Nudes-A-Poppin'

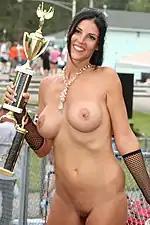
Miss Nude contest winner, Nudes-A-Poppin' 2013

The Nudes-A-Poppin' pageant was organized by and held at Ponderosa Sun Club, a family nudist resort founded in 1964 and situated in Roselawn, Indiana. The event was first held in 1975 to attract interest in the resort and was subsequently held annually until 2019. Its "Miss Nude Galaxy" beauty contest dated back to the mid-70s. Nudes-A-Poppin' served as a fund-raiser for the resort and contributed significantly to the local economy. The resort was closed to its members during the pageant, and the one-day event tickets could only be purchased separately. The attendance fee for the event was $50 in 2005 but had risen to $60 by 2016. Up to 2003, there was one event in July and another in August, but, starting in 2004, Nudes-A-Poppin' was reduced to one weekend in July. The 2019 event was the last to be held, with the 2020 and 2021 events being cancelled as a result of the COVID-19 pandemic.